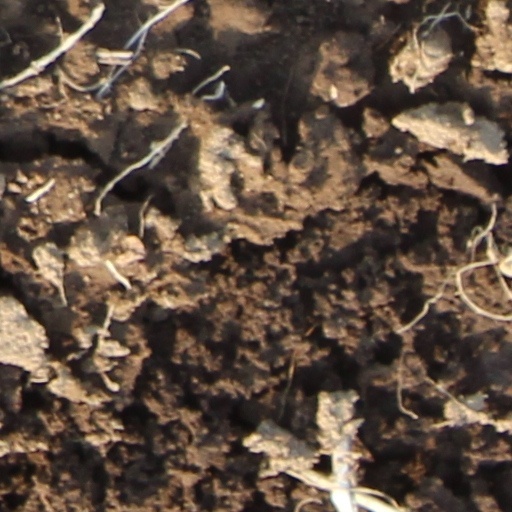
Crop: wheat